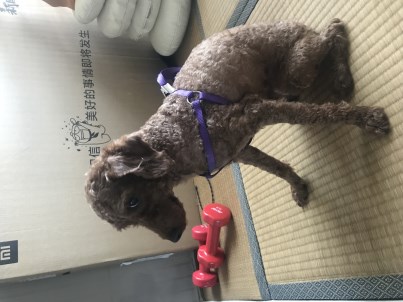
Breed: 2925-n000114-toy_poodle